Nathalie Colin

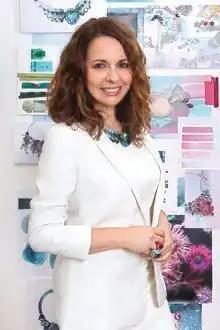

Nathalie Colin (born 17 April 1966) is a French jewellery designer and the director of Swarovski.